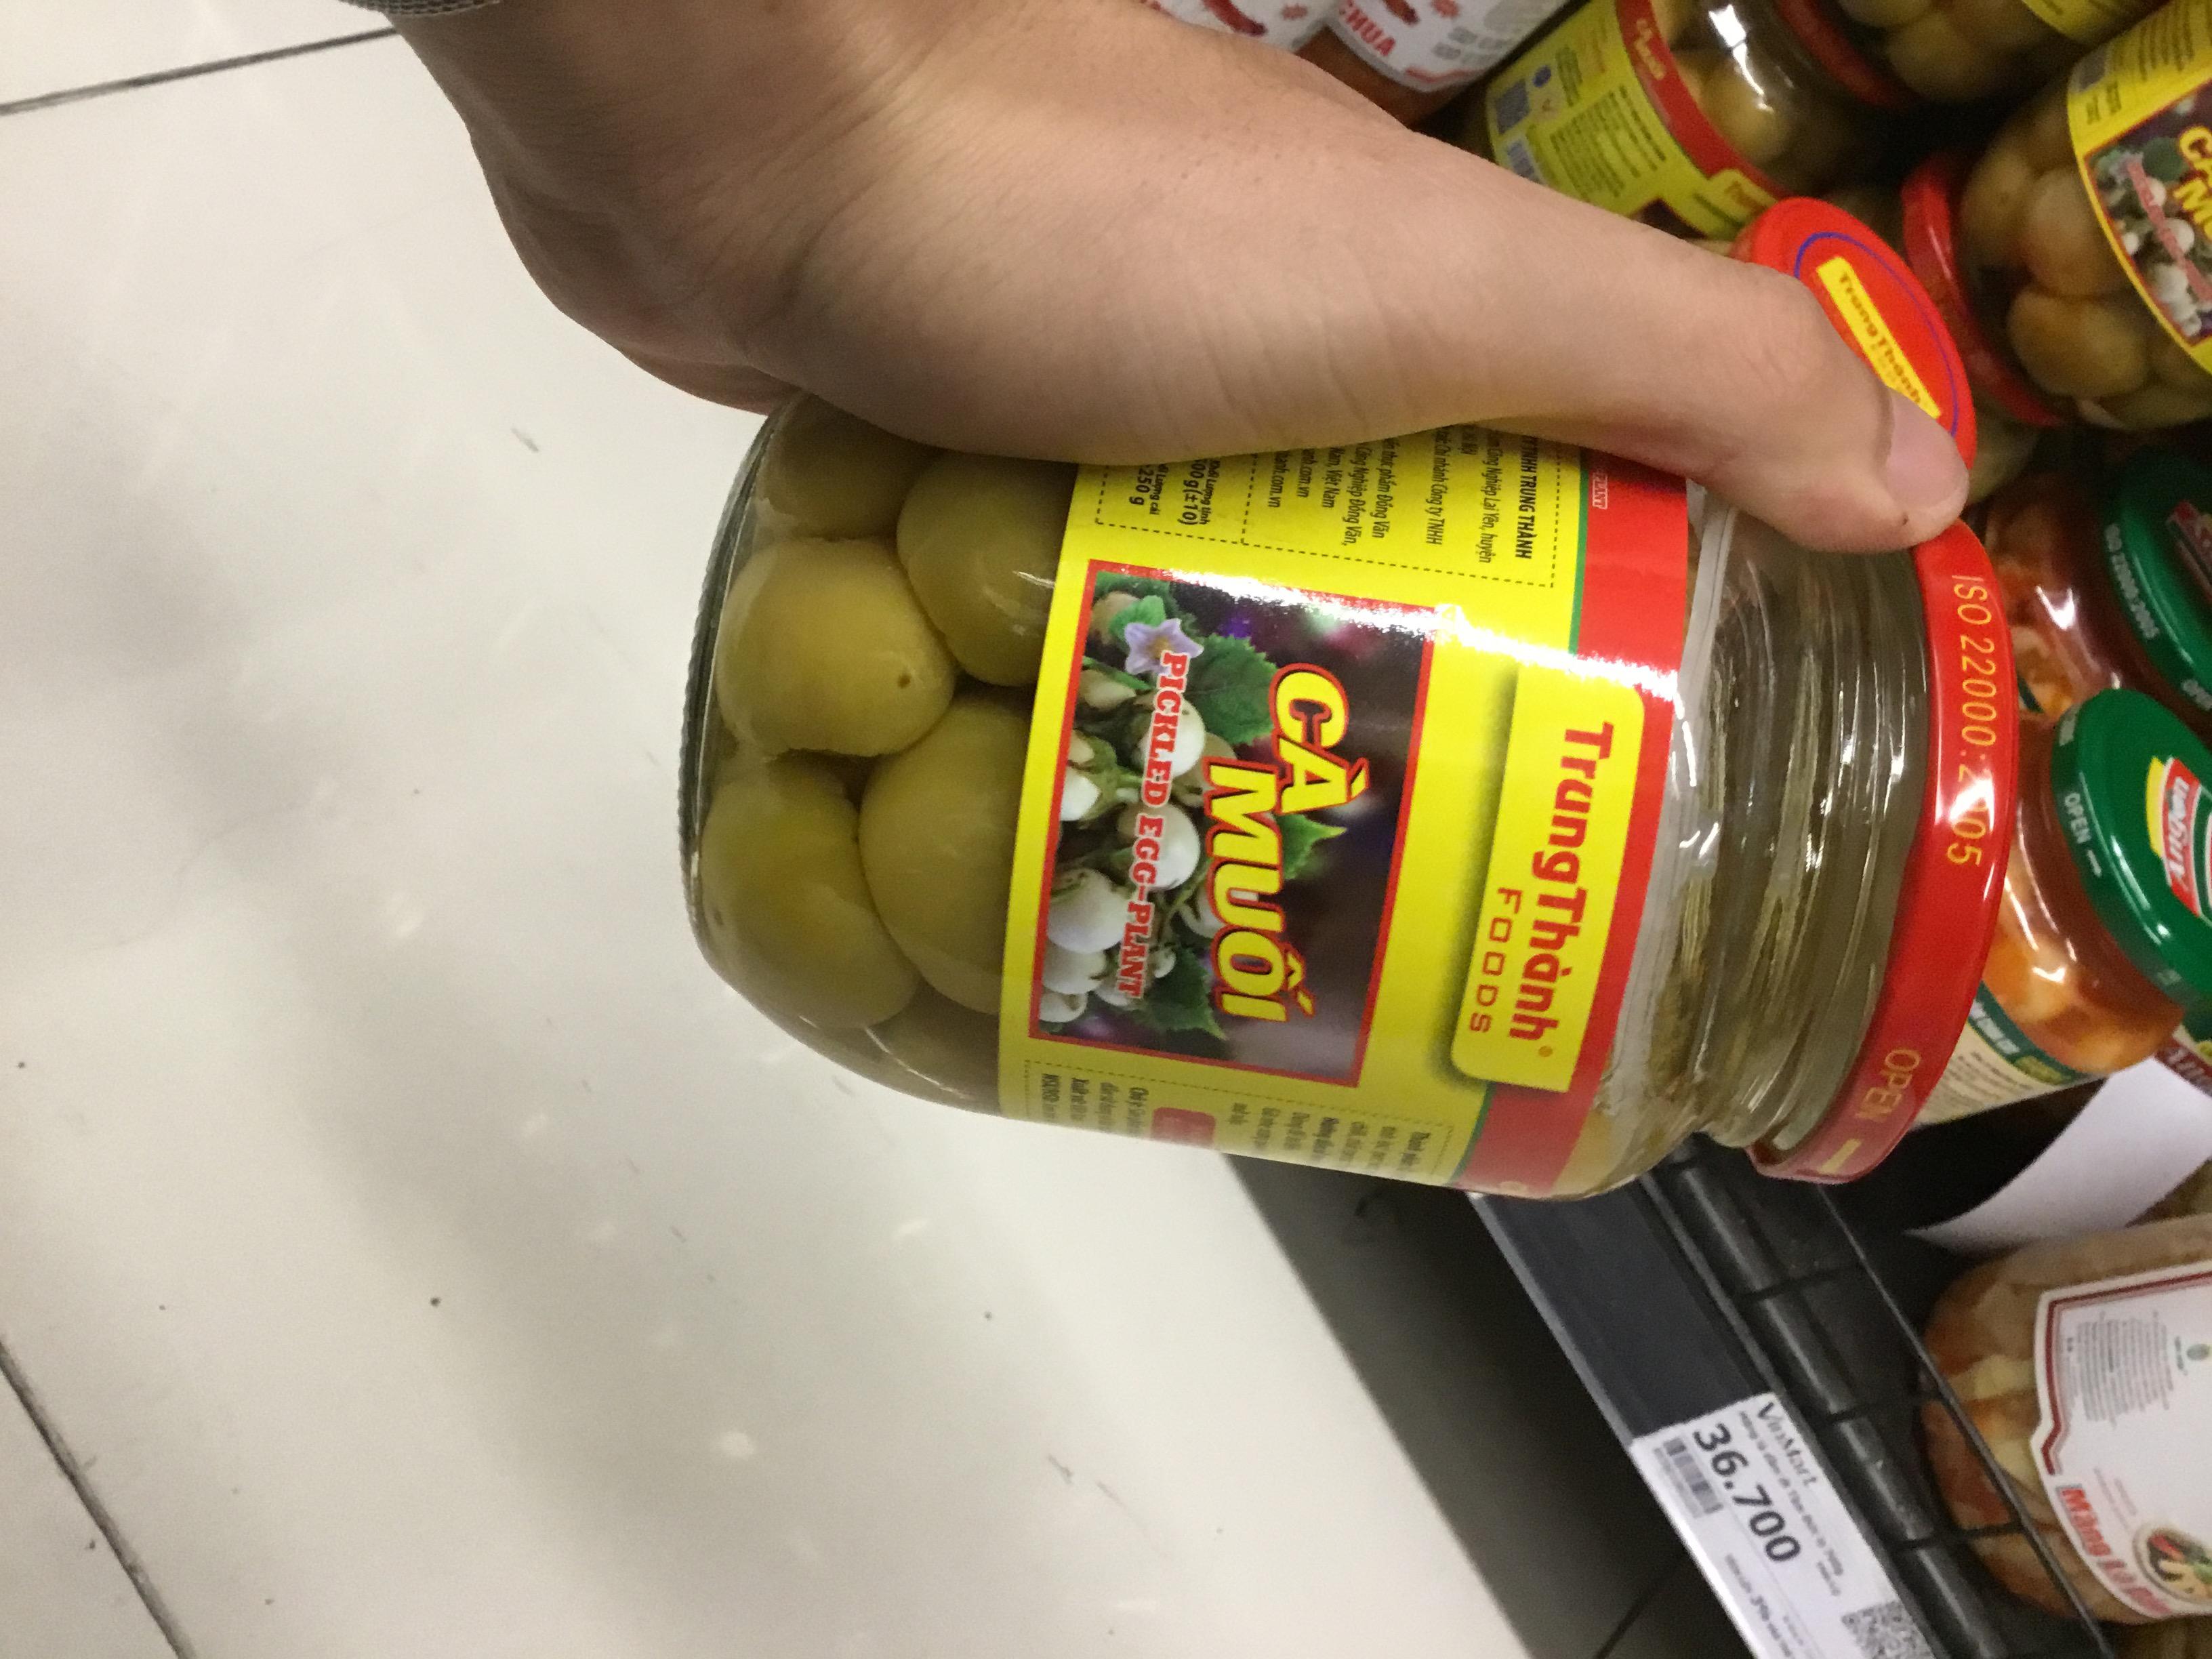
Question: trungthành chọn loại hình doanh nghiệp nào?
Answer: trungthành chọn loại hình doanh nghiệp công ty tnhh